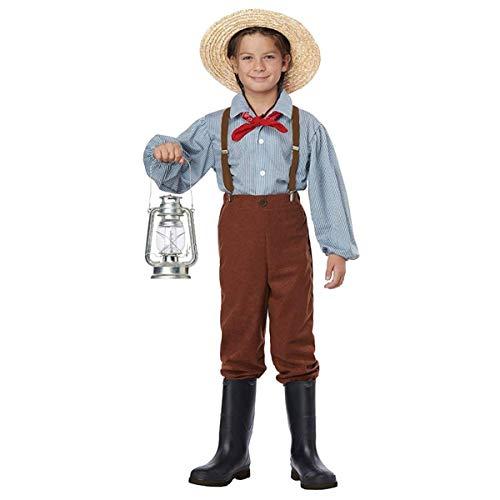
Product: California Costume Pioneer Boy Costume
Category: Clothing, Shoes & Jewelry | Costumes & Accessories | Kids & Baby | Boys | Costumes
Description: Straw Hat Sold Separately.
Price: $23.41 - $39.99